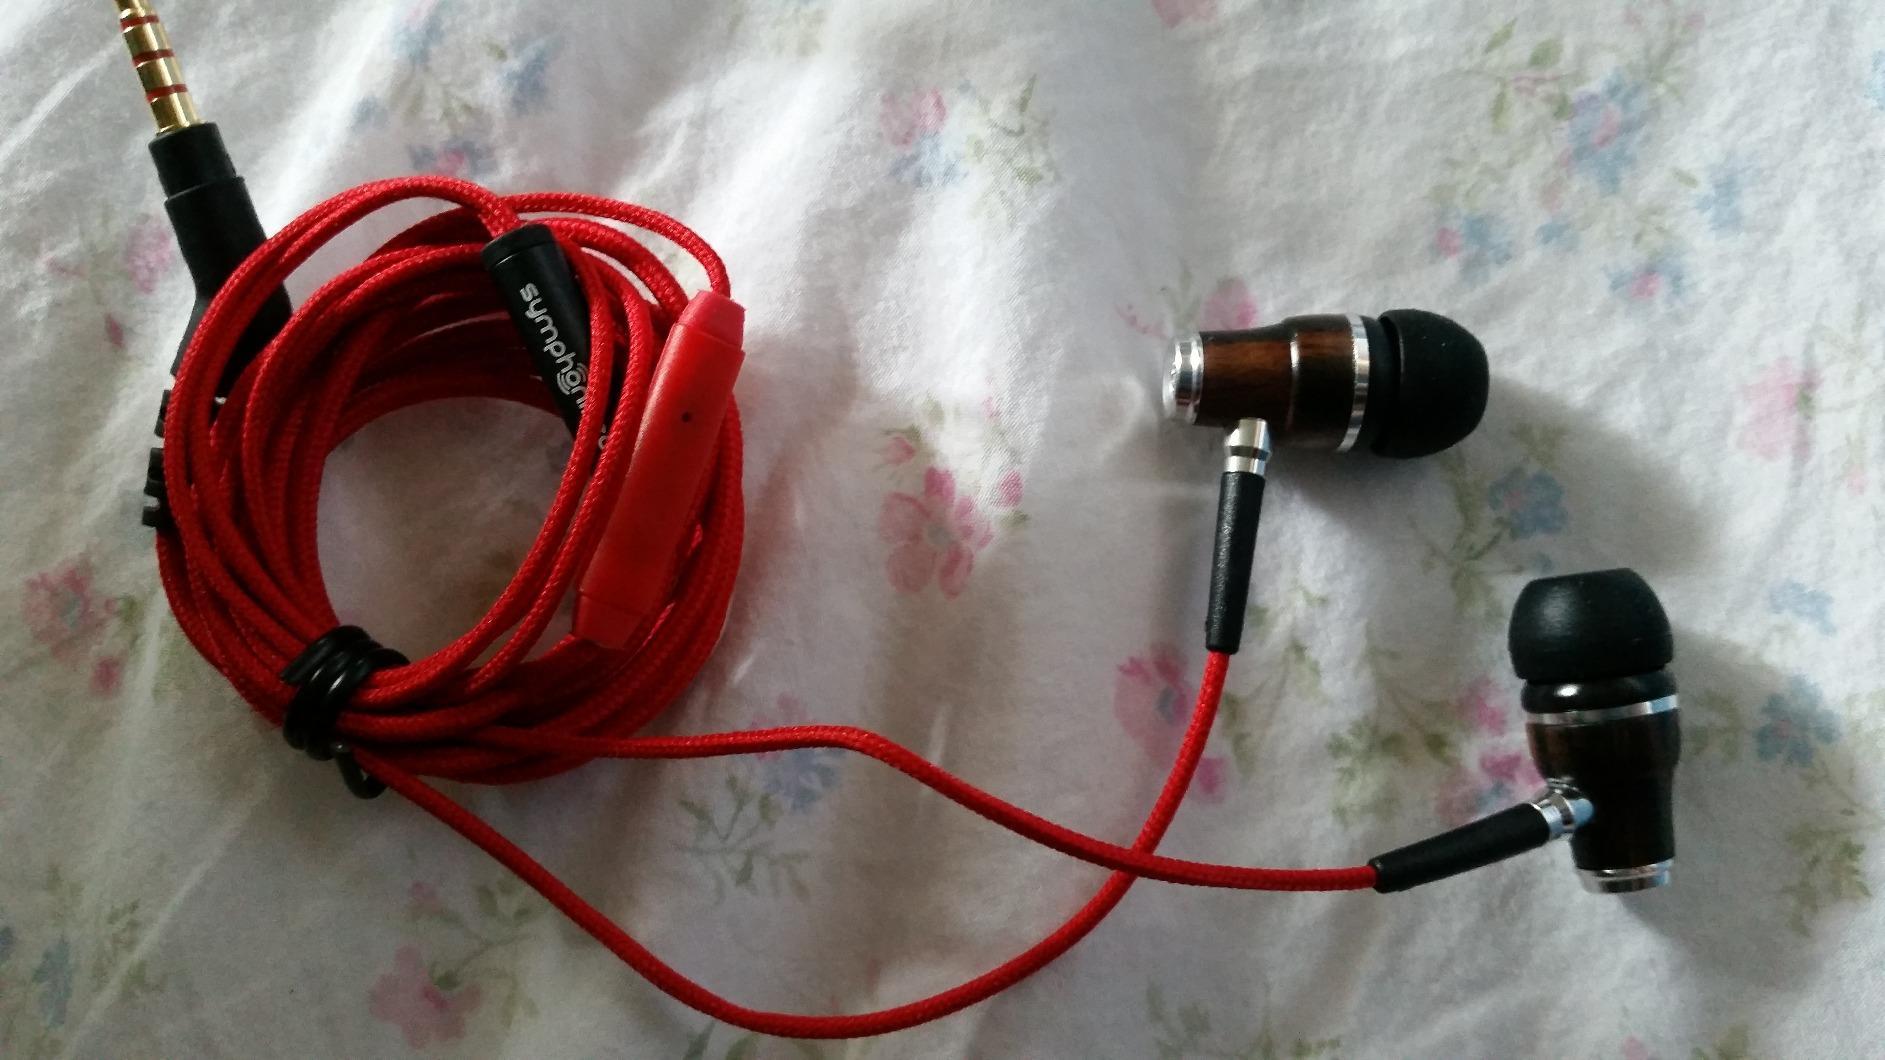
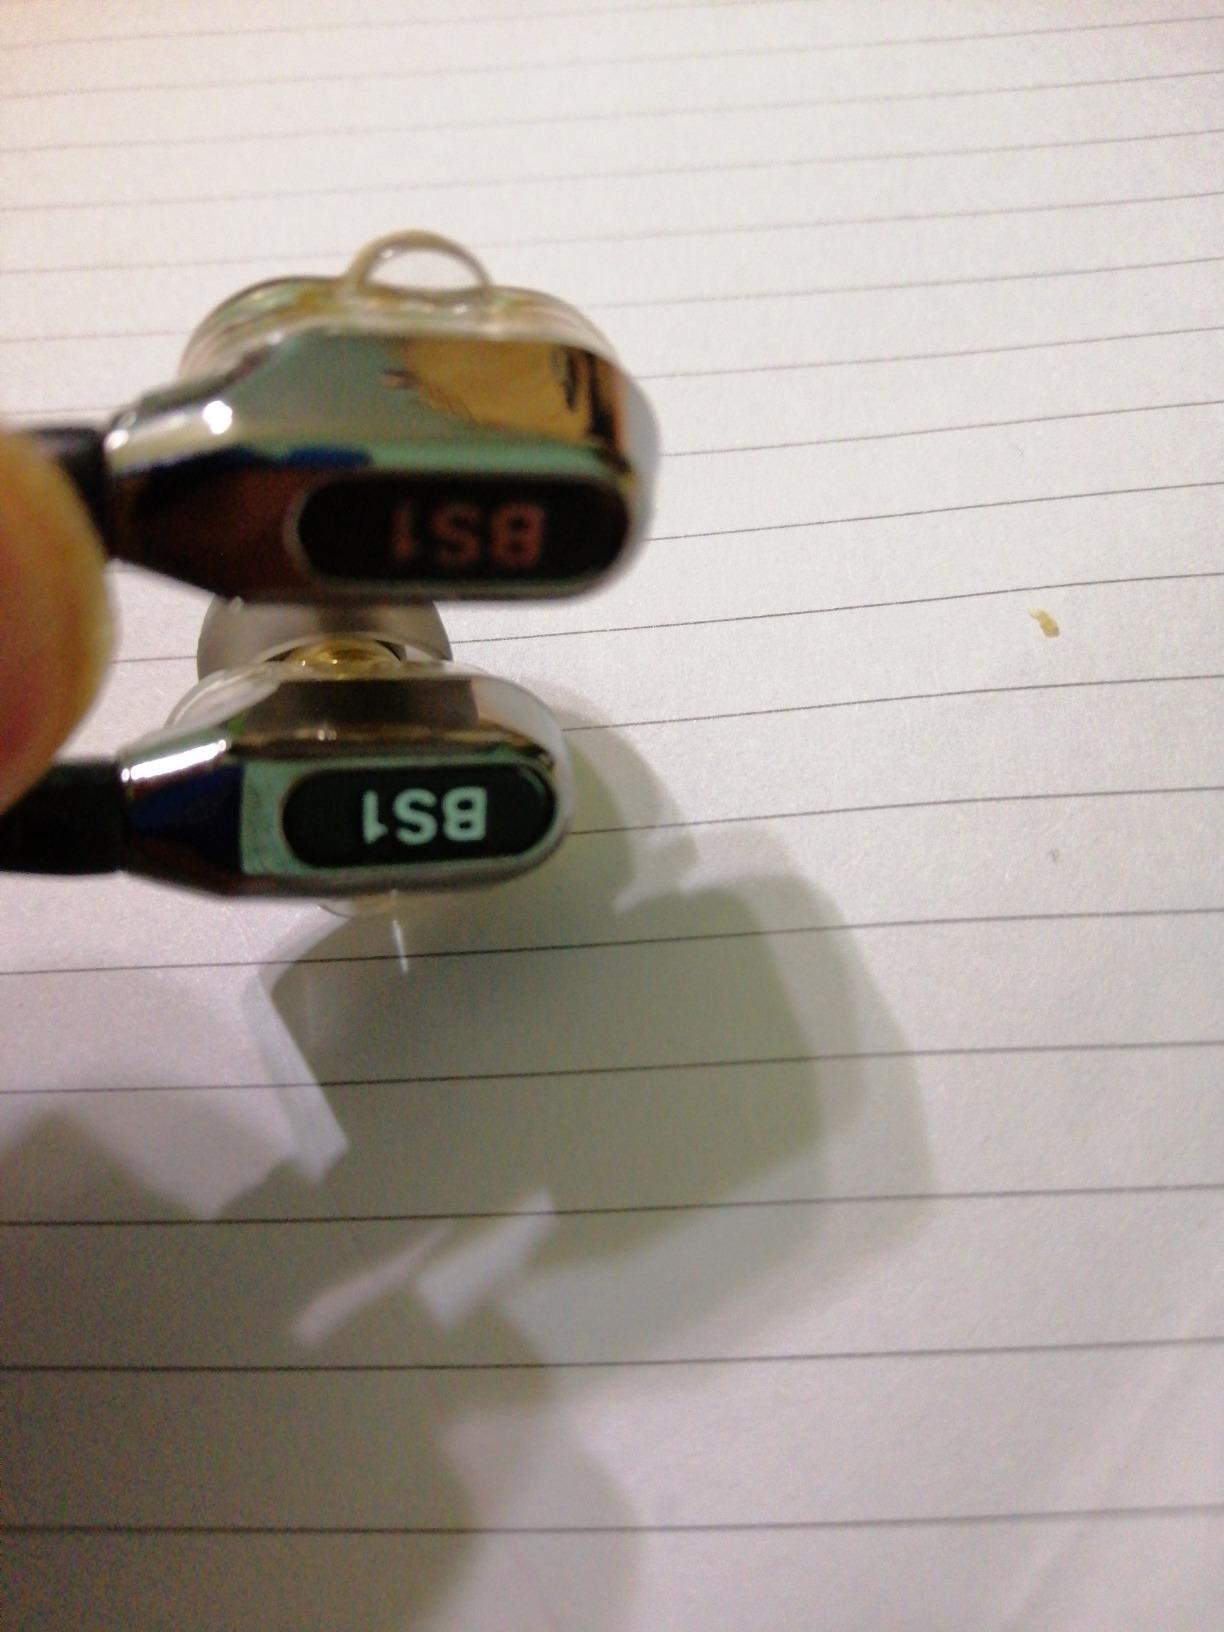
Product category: headphones
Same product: no